Tuscan wine

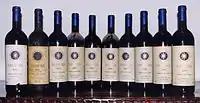
The Super Tuscan wine "Sassicaia" from the Bolgheri region

The Carmignano region was one of the first Tuscan regions to be permitted to use Cabernet Sauvignon and Cabernet Franc in their DOC wines since those varieties had a long history of being grown in the region.